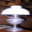
Label: lamp